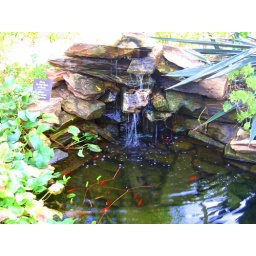
Pool with fish in the butterfly garden.